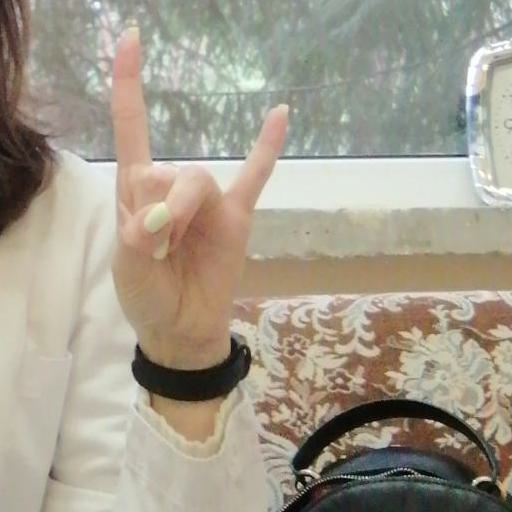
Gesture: rock